Economy of Mangaluru

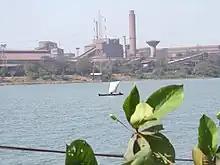
The Kudremukh Iron Ore Company in Mangalore

BASF, Mangalore Refinery and Petrochemicals Ltd. (MRPL), Mangalore Chemicals and Fertilizers Ltd. (MCF), Kudremukh Iron Ore Company Ltd. (KIOCL), Hindustan Petroleum Corporation Limited (HPCL), Bharat Petroleum Corporation Plant (BPCL), Indian Oil Corporation Limited (IOCL), ONGC Mangalore Petrochemicals Limited (OMPL), JBF Petrochemicals and Total Oil are the major petrochemicals and processing industries in Mangaluru. One of the largest SEZ in India, the ONGC - Mangalore Special Economic Zone is in Mangaluru. MRPL, the only refinery in the state, will soon get a Navaratna status. Mangalore Chemicals & Fertilizers (MCF), the only fertilizer factory in the state, is situated at Baikampady. HPCL has its oil refinery at Mangaluru. BPCL has established an LPG plant near the New Mangalore Port. BASF has established a Research and development (R&D) centre at Mangaluru.